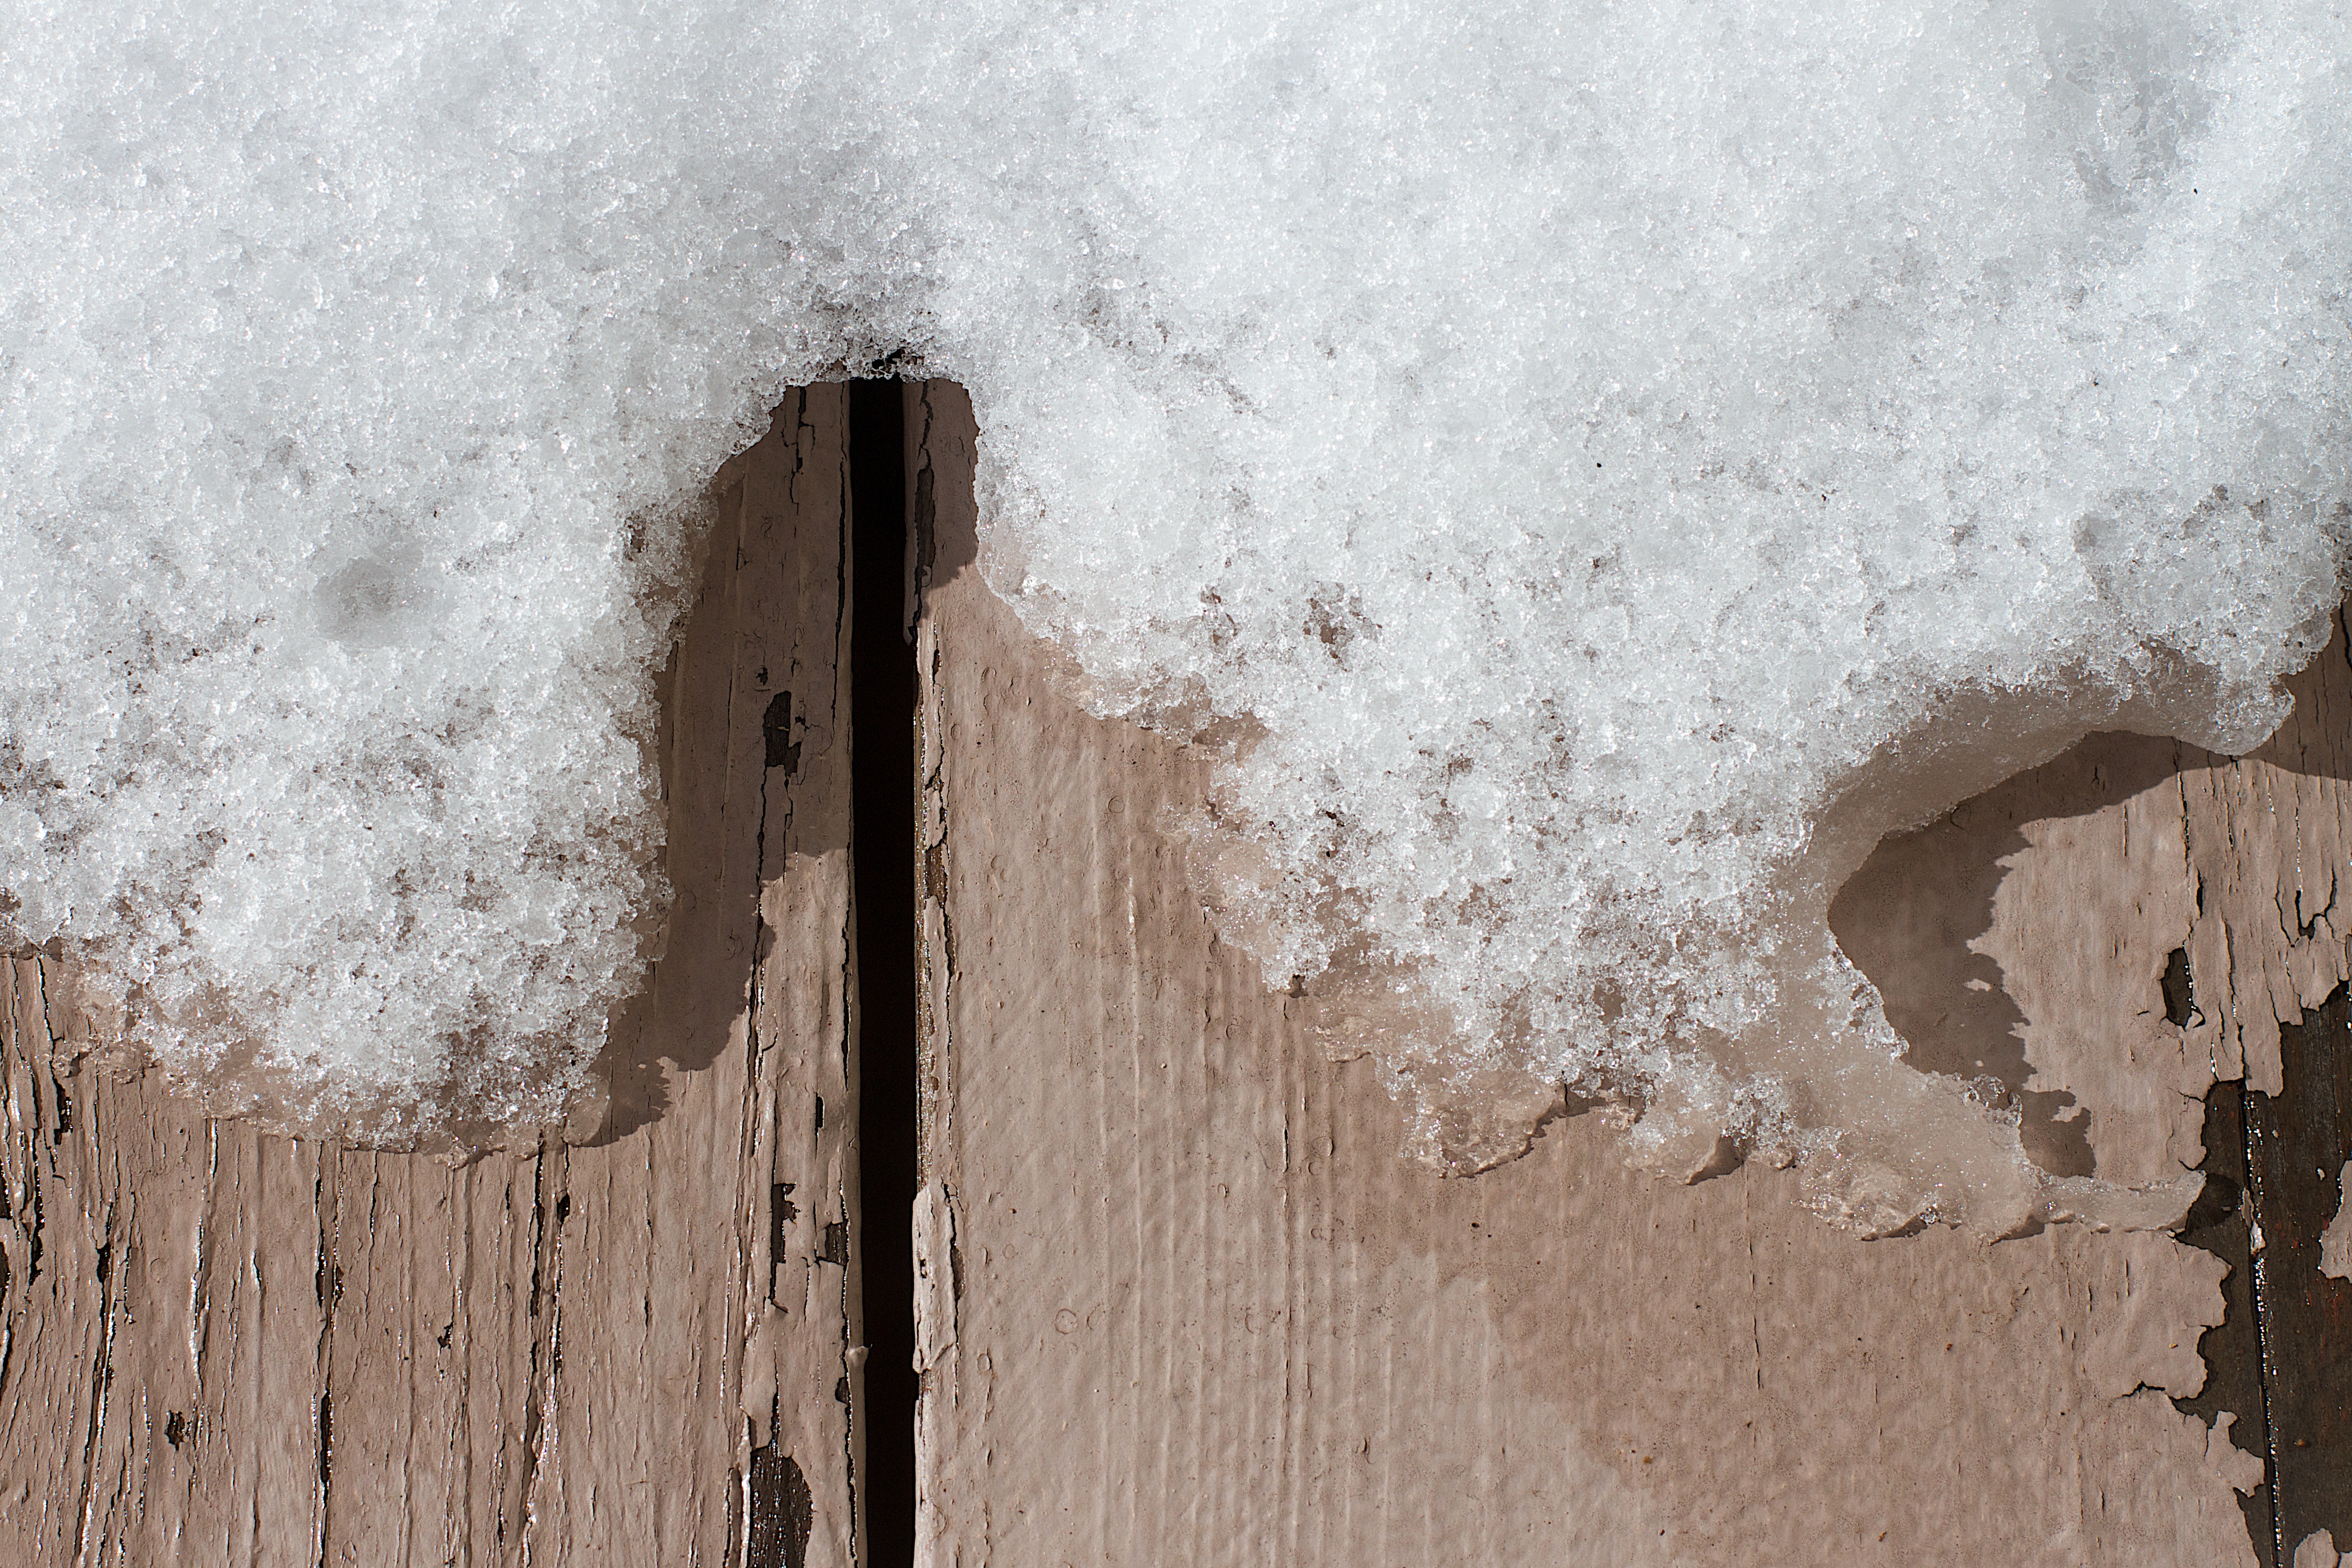
snow, winter, wood, white, texture, wall, soil, material, temple, plaster, ancient history